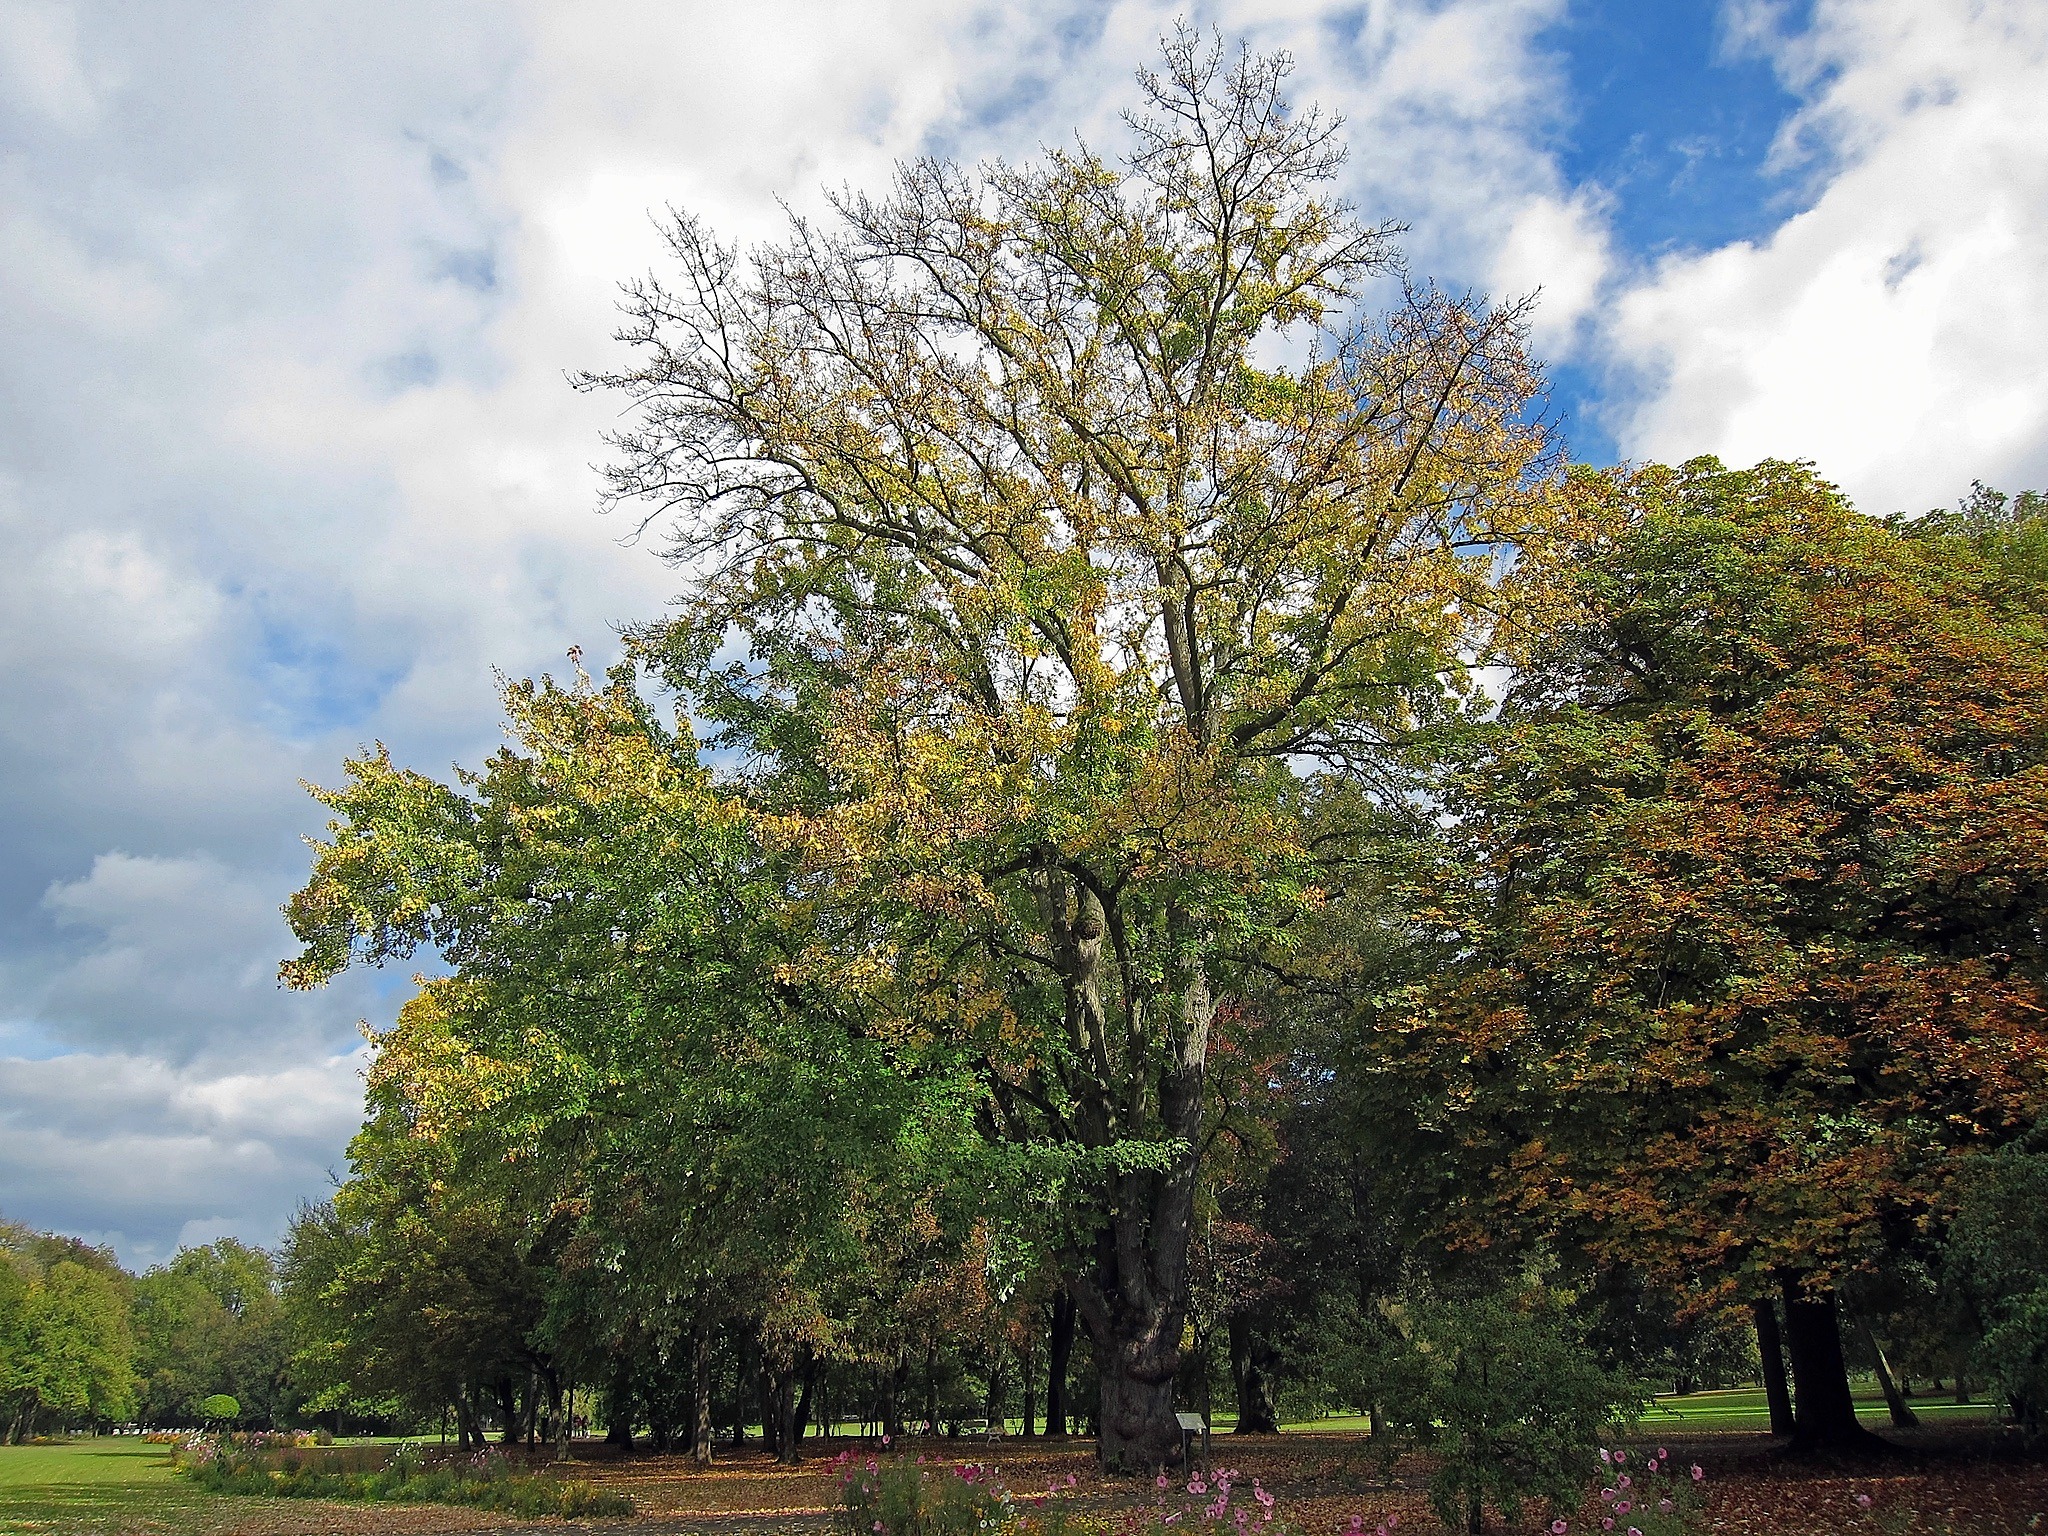
landscape, tree, nature, grass, plant, sky, countryside, leaf, fall, flower, country, scenic, autumn, park, botany, season, flowers, trees, leaves, outside, clouds, deciduous, oak, germany, grove, woodland, ecosystem, rural area, bad kissingen, flowering plant, woody plant, land plant